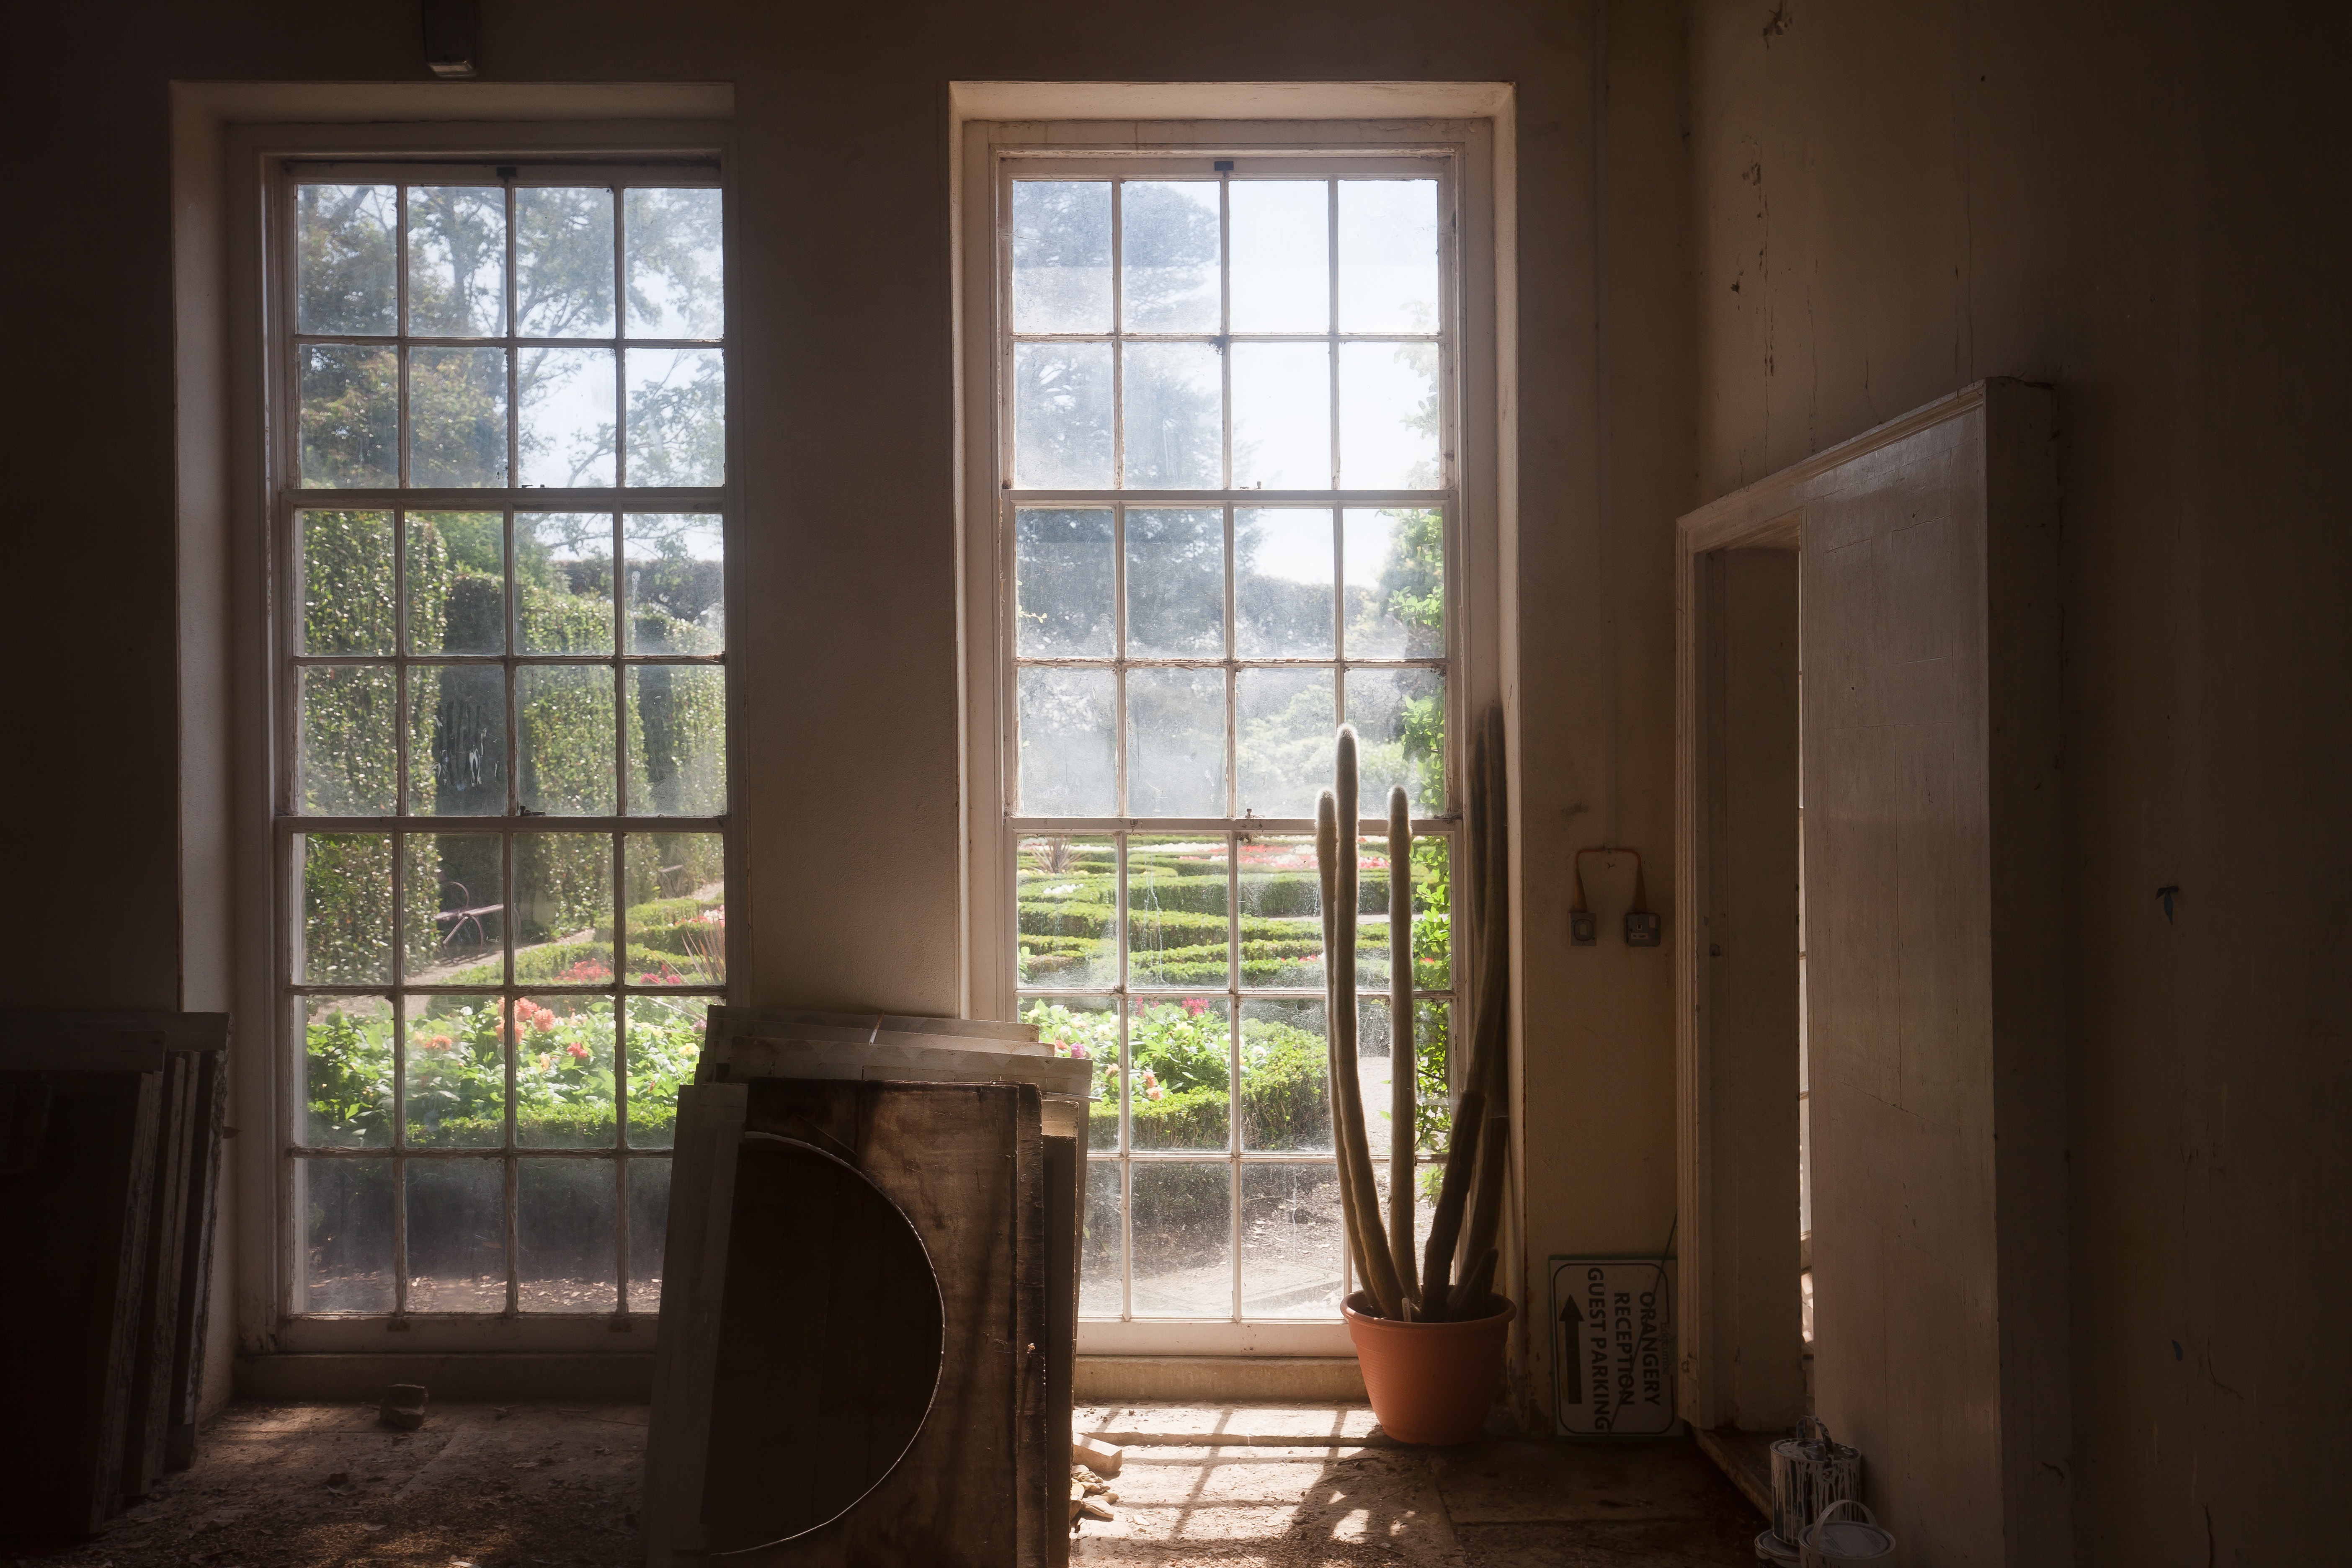
cactus, wood, house, floor, window, home, dirt, space, park, property, dirty, living room, room, garden, door, interior design, orangery, estate, site, conversion, by looking, window covering